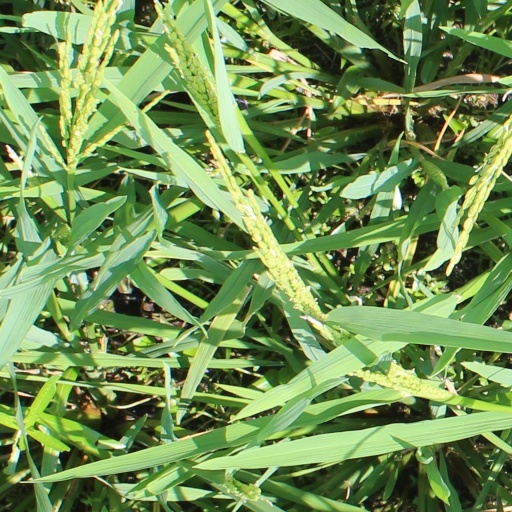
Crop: rice